Honda Civic (third generation)

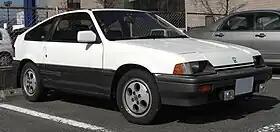
1985 Honda CRX

In 1986, the Si trim was extended to the Civic hatchback, offering the same powertrain of the CRX Si but with four-seats. Added improvements for the Civic Si hatchback included a removable glass sunroof, a five-speed manual gearbox, tilt steering wheel, a full-width taillight panel, a color-keyed front airdam, sedan-style disk wheel covers, and a roof spoiler. Like the CRX Si, the Si hatchback was powered by a , 12-valve SOHC 4-cylinder engine designated EW4/D15A4 (the latter code was used for the 1987 model year but with the same specs). The Civic Si also saw a release in New Zealand and Australia in 1987, sharing specifications similar to those of the American-market Si.